Post-grunge

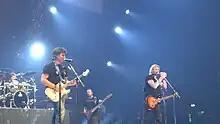
Post-grunge band Nickelback in 2008

A "major rift" between grunge and is in the lyrical substance of the music; grunge often expressed emotion through loose metaphors or third-person narratives, while post-grunge was known for being direct and blunt. While describing lyrics that are common in , Sasha Geffen of "Consequence of Sound" wrote that "plunged directly into the Geffen also wrote that most post-grunge songs that achieved mainstream success "call after a prospective or past companion in the first person". Post-grunge lyrics also tend to be about topics such as relationships, romance and drug addiction. According to Geffen, "grunge's frontmen posed with their addictions; songwriters sought redemption for them". Geffen then states that post-grunge songs "fit the mold of songs made for...teenage boys and girls" who were "longing for a distant someone".